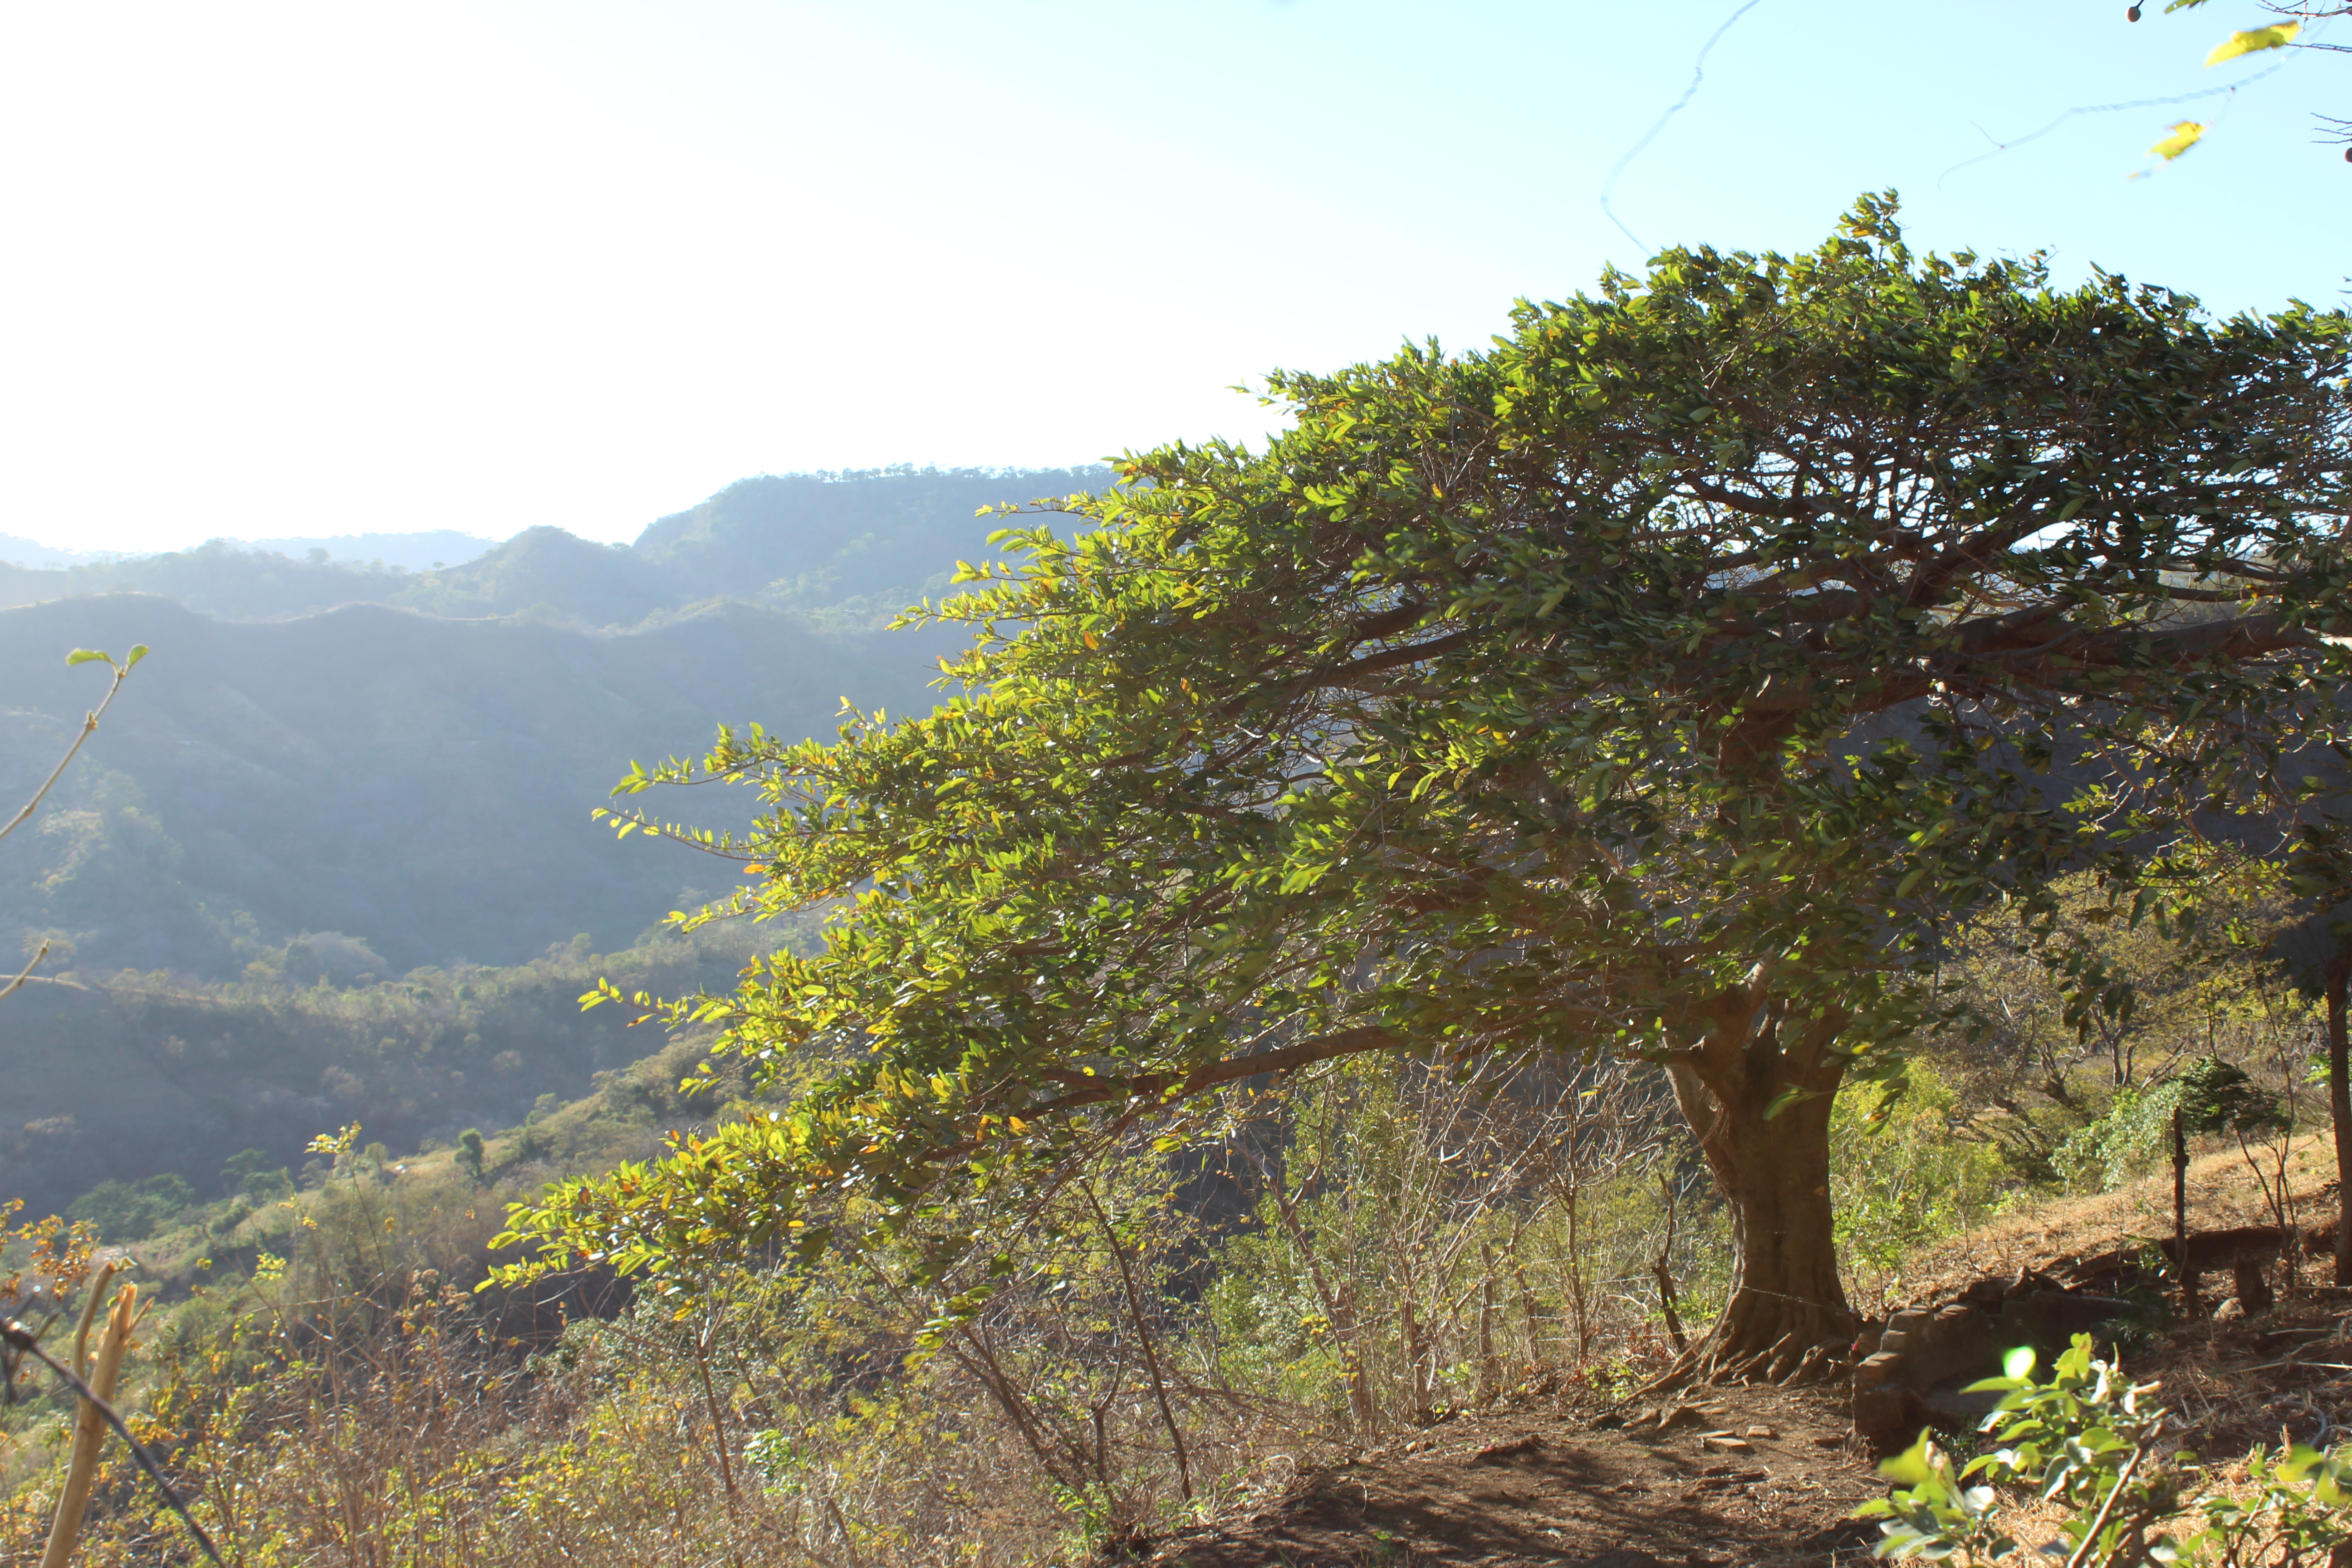
nature, landscape, tree, sky, beautiful, peace, vegetation, hill station, mountainous landforms, wilderness, natural environment, mountain, hill, nature reserve, plant community, chaparral, leaf, plant, forest, woody plant, trail, ridge, shrubland, terrain, sunlight, soil, wildlife, tropical and subtropical coniferous forests, woodland, road